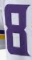
Number: 8